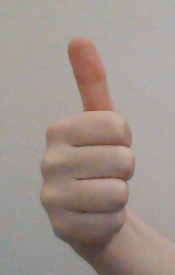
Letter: aleff